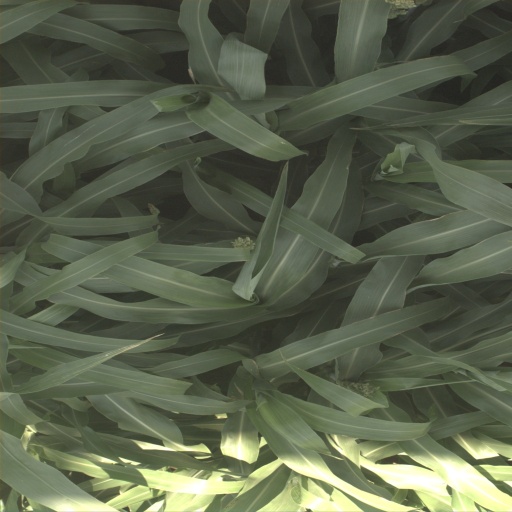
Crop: sorghum